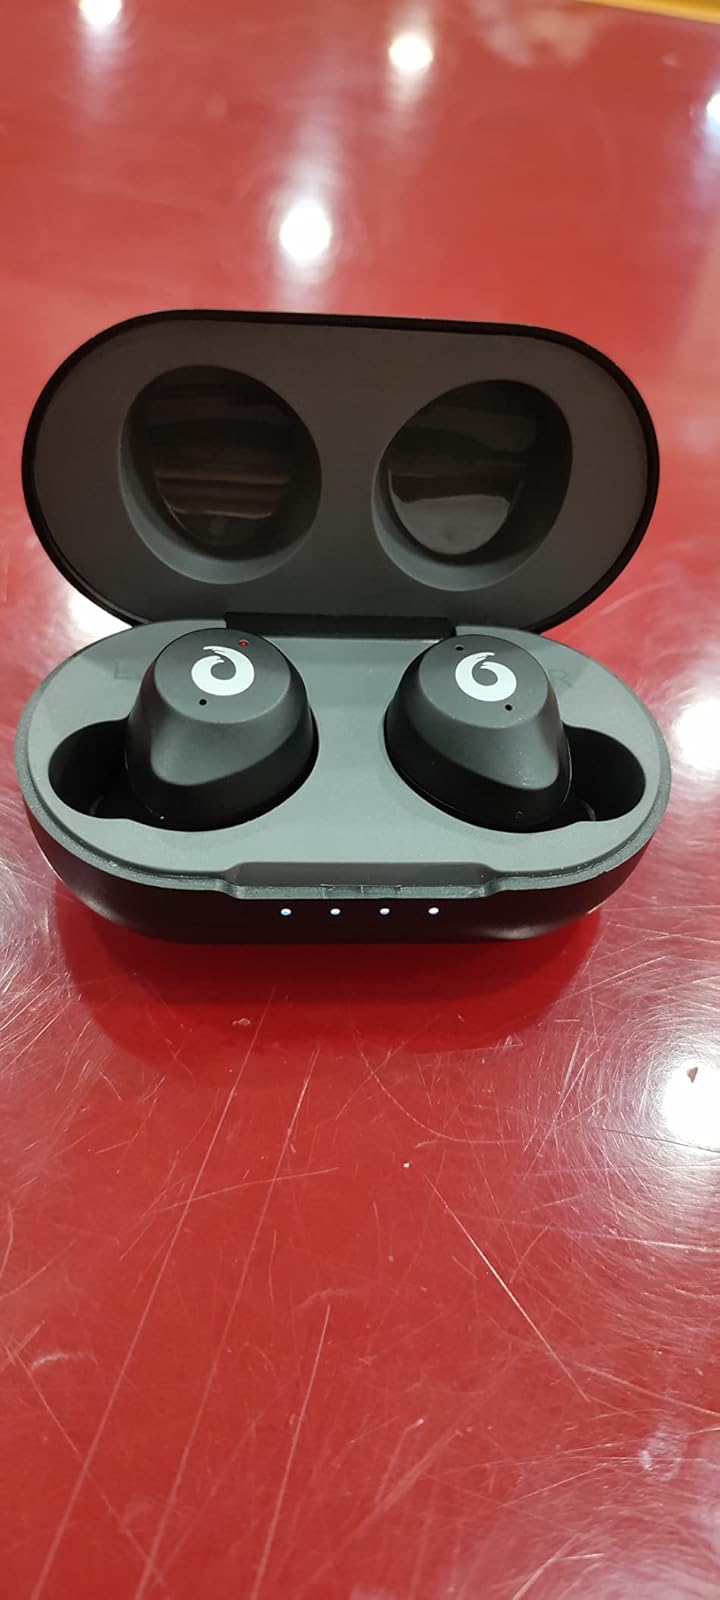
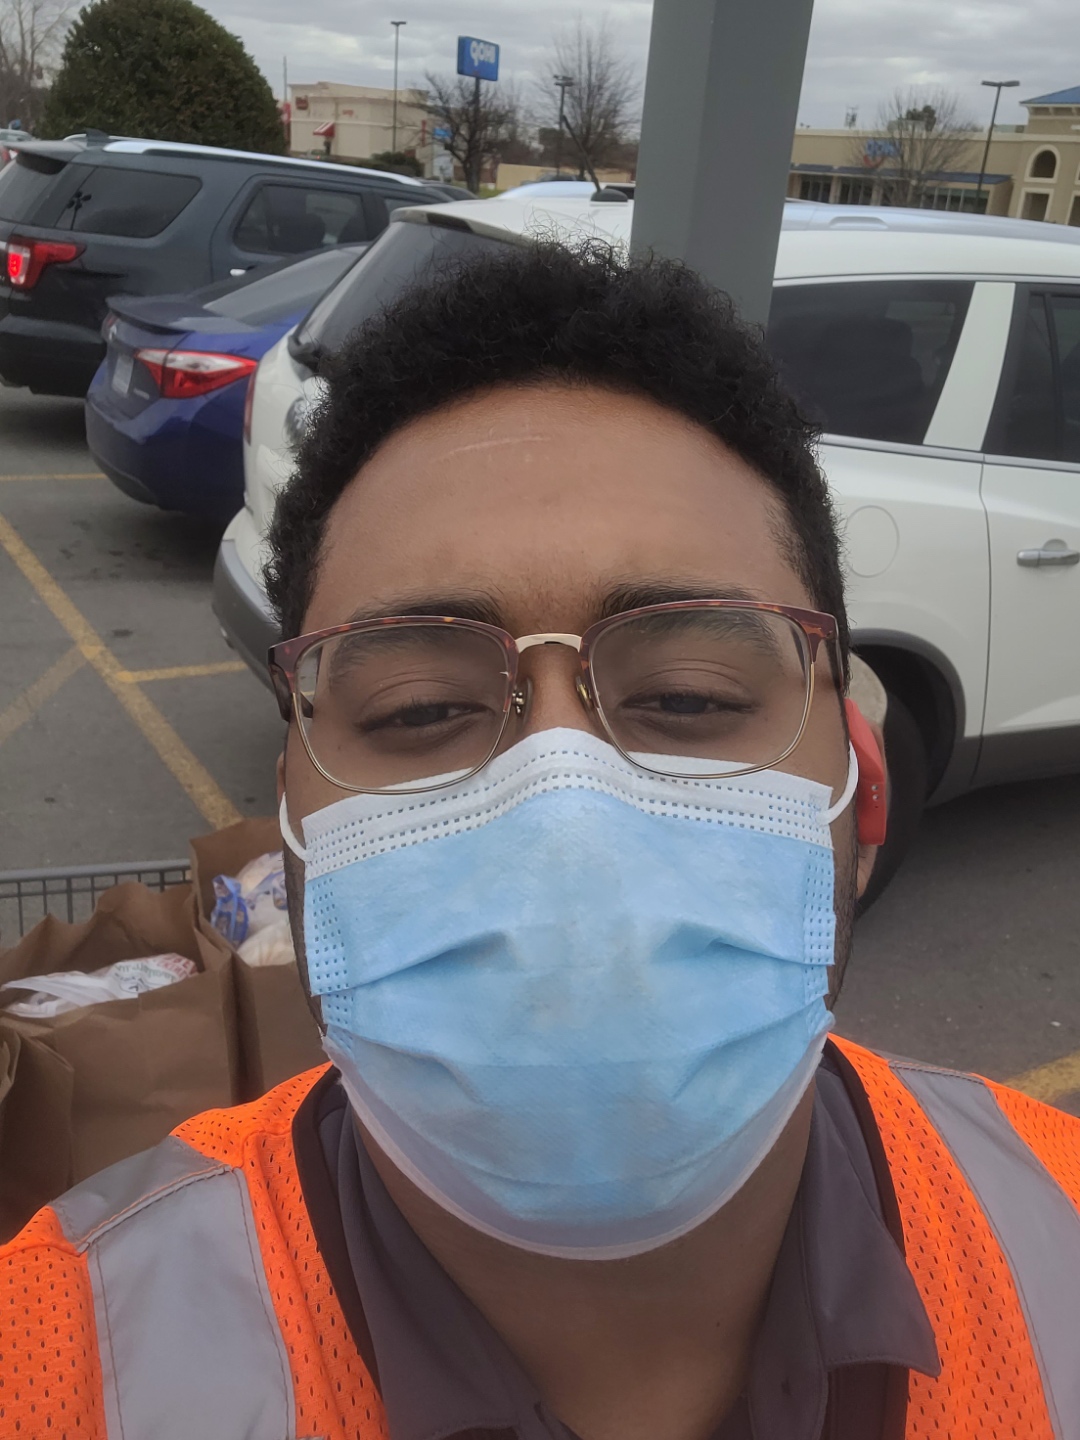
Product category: earbuds
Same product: no